Infama

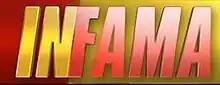
Logo of the Talk Show Infama

Infama is an Argentine TV talk show, hosted by Santiago del Moro. Del moro won the 2013 Tato award as TV host for his work in it.